Earl of Bantry

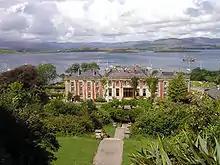
Bantry House, the seat of the Earls of Bantry.

Earl of Bantry, of Bantry in the County of Cork, was a title in the Peerage of Ireland. It was created in 1816 for Richard White, 1st Viscount Bantry, who had helped repelling the French invasion at Bantry Bay in 1797. He had already been created Baron Bantry, of Bantry in the County of Cork, and Viscount Bantry, of Bantry in the County of Cork, in 1800, and was made Viscount Berehaven at the same time he was given the earldom. These titles were also in the Peerage of Ireland. He was the grandson of Richard White, who had made an immense fortune through his work as a lawyer. Lord Bantry was succeeded by his son, the second Earl. He sat on the Conservative benches in the House of Lords as an Irish representative peer from 1854 to 1868. His younger brother, the third Earl, assumed in 1840 by Royal licence the additional surname of Hedges, which was that of his paternal grandmother. He was an Irish Representative Peer from 1869 to 1884. The titles became extinct on the death of his son, the fourth Earl, in 1891.